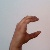
The image shows a hand gesture representing the letter 'C' in Indian Sign Language.